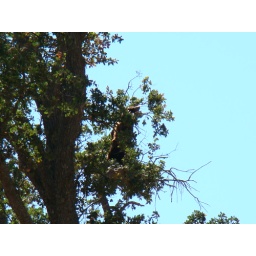
Brown bear in an Oak tree at Lake Santa Margarita!